Sea Fighter

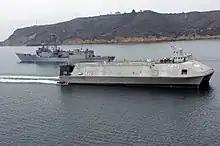
"Sea Fighter" in San Diego with

The Navy and Coast Guard are jointly exploring the possibility of further development of "Sea Fighter"–type vessels for use in patrolling U.S. coastal waters. With an effective range of unrefueled, the type could also be deployed quickly overseas. "Sea Fighter" is expected to pave the way for a future line of fast, long-range destroyers capable of travelling fast enough to avoid or outmaneuver most of the current generation of torpedoes. Such vessels would be capable of crossing the Atlantic Ocean unrefueled, and have a very low radar signature, making detection difficult. They would be able to respond quickly to targets located by air or satellite and aggressively attack surface and submerged vessels using their speed to evade torpedo and missile attack.